Biancaneve

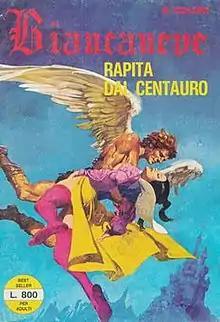

Biancaneve is an Italian erotic comic book, created in 1972 by Renzo Barbieri and Rubino Ventura (pseudonym of Giuseppe Pederiali) and illustrated by Leone Frollo.